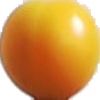
Label: Cherry Wax Yellow 1